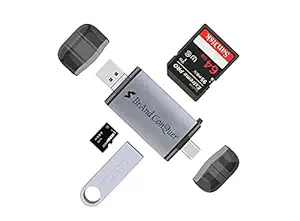
Brand Conquer 6 in 1 with OTG
Category: Computers&Accessories
Price: 549 (list price: 999)
Rating: 4.3 (7,758 ratings)
About this product: More connectivity: Equipped with USB 3.0 Type A and Type C plugs, the card reader can be used for free data exchange between memory cards and USB-A / USB-C / thunderbolt 3-capable PCs, laptops, mobile phones and tablets with OTG functions. With built-in USB 3.0 chips, the USB card reader delivers high-speed transfer rates of up to 5Gbps and allows HD movie in 1GB to transfer only seconds|No need driver and app installation.This SD / Micro SD card reader do not support read two cards simultaneously. when connected to a PC/laptop, you will receive more efficient data transfer and no longer waste long time to wait. The USB 3.0 USB C to SD Adapter supports all popular memory cards For SD, SDHC, SDXC, RS-MMC, MMC, Micro SD, Micro SDHC, Micro SDXC and UHS-I cards in large capacity up to|Wide compatibility: this digital memory card adapter is suitable for Samsung S10 S9 Plus S8 Plus Note 9 8, A3 / A5 (2017), A8 (2018); HUAWEI P20 Pro / P20 / P20 Lite, Mate9 / 10 / Mate 10 Pro, Honor8 / 9, P9 / P10 / P9 Plus / P10 Plus, Nexus 6P, Nova Plus, Grade 8; Sony Xperia XZ, Pieria XZ Premium; One Plus: 2/3 / 3T / 5; Xiao Mi MIX2 / MIX2s, 6 / 5C / 5s / 5splus; Mac Book Pro, Mac Book, Dell XPS, Samsung Galaxy Book, Acer Switch Alpha 12, Lenovo Mix 510/520, Yoga520 / 720/900/910/920|Plug & play: no driver installation required for windows, Mac OS, Linux etc. Powered via USB or USB C plug, therefore no additional power needed. With over current, overvoltage and short-circuit protection, the USB card reader USB C secures safety for all connected devices and memory cards|Compact and portable for on the go: The Micro SD TF Card Reader is designed with aluminum housing that works well on heat dissipation. Attached protective cap protects both connectors from unwanted contamination and dust. Note: for Micro SD card slot, insert/extract the card with one slight push